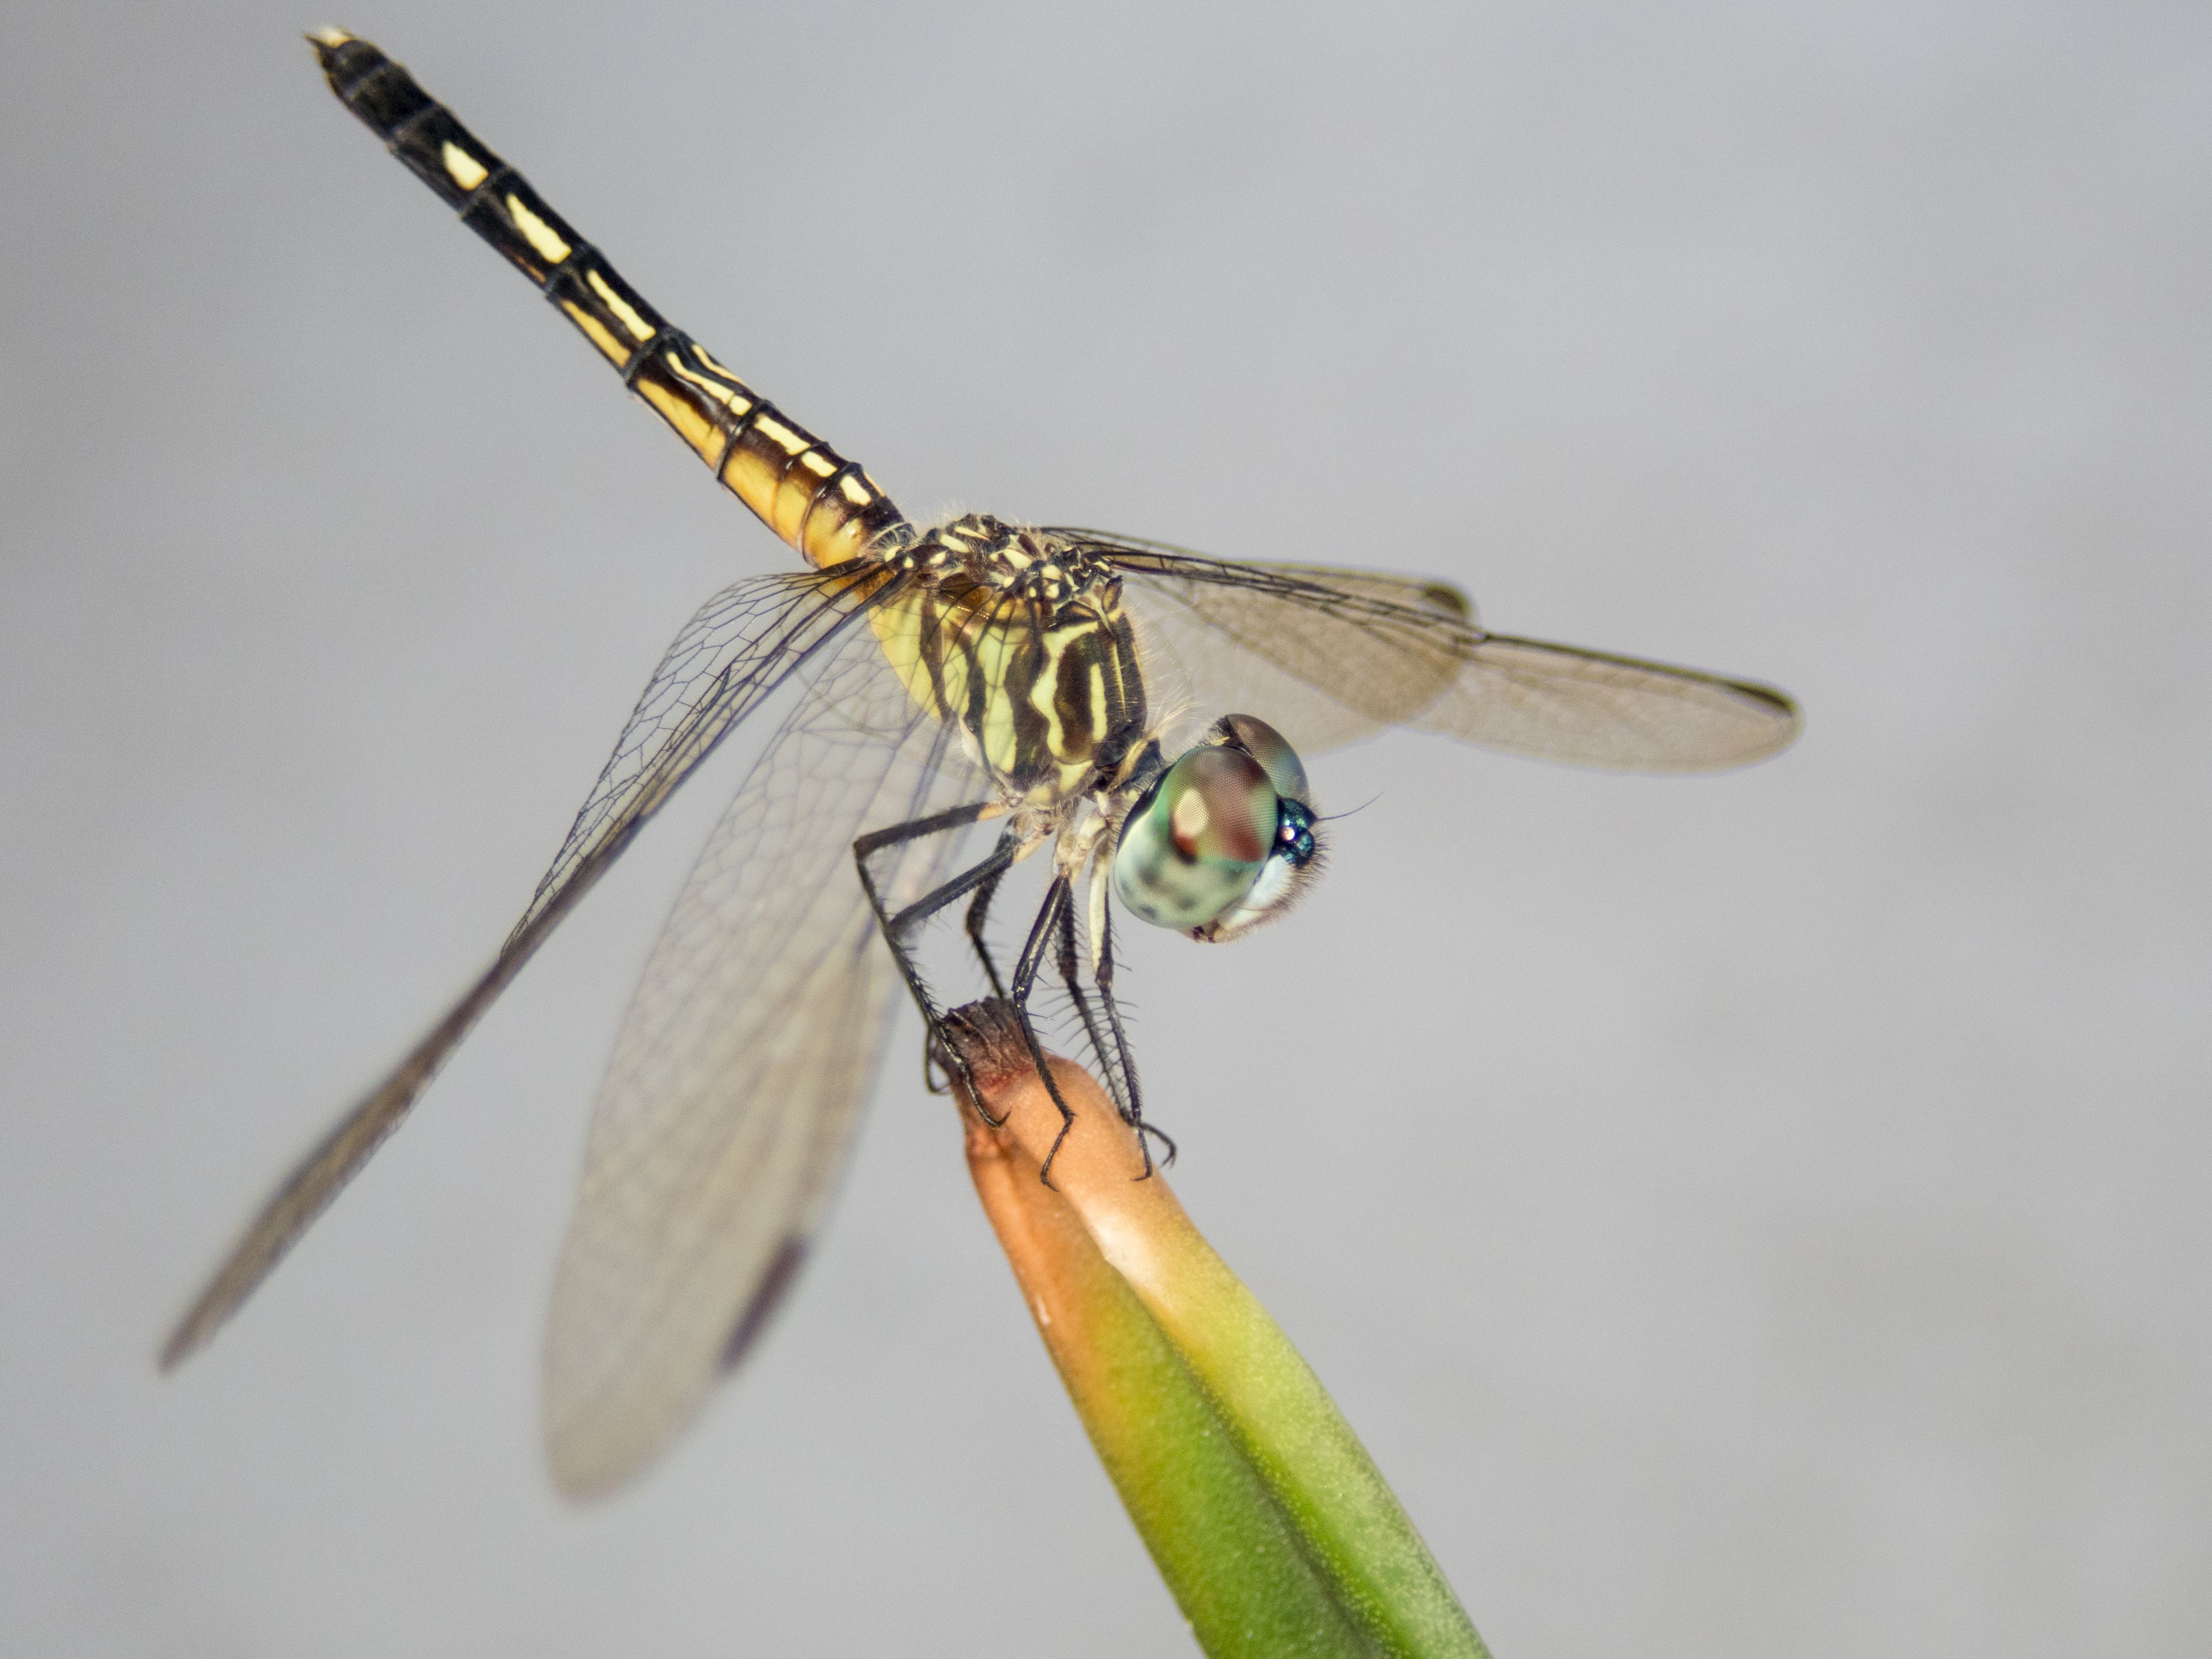
insect, fly, dragon, dragonfly, invertebrate, dragonflies and damseflies, macro photography, wing, arthropod, close up, organism, net winged insects, pest